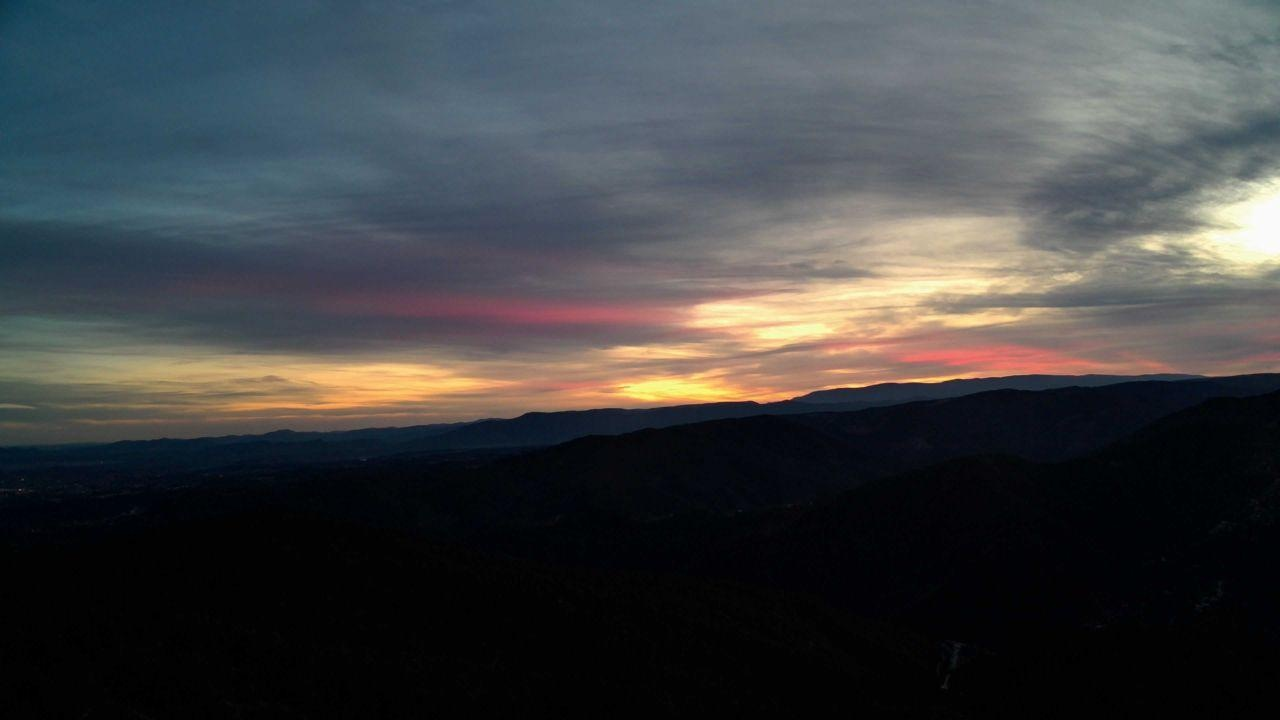
Fire: no
Smoke: yes